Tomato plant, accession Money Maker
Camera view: vertical (180 deg); turntable rotation: 0 degrees
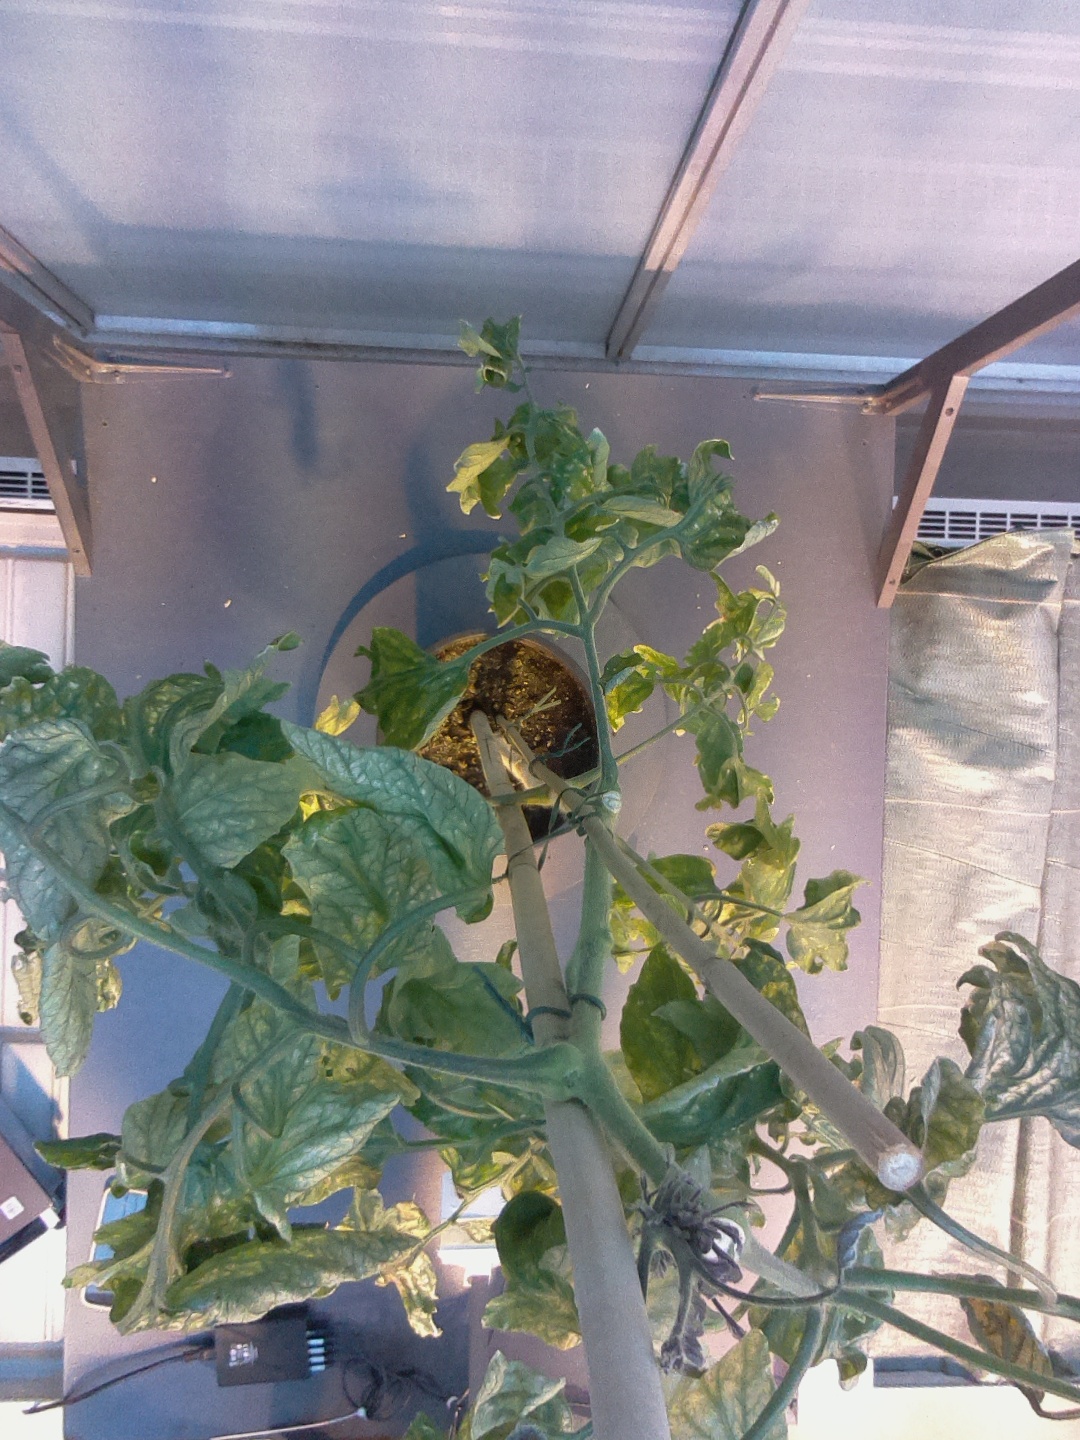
BBCH growth stage 29: 90%-100% Side shoots formed